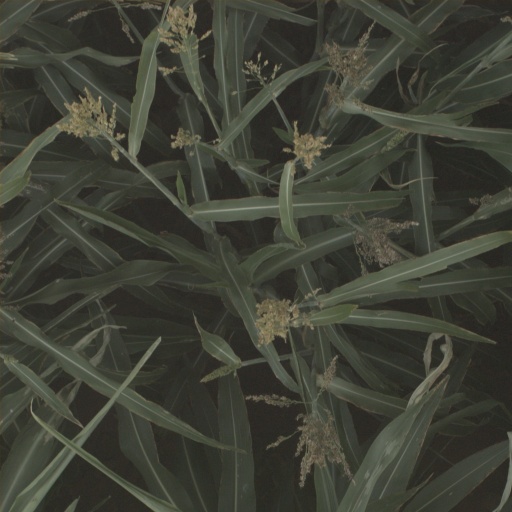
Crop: sorghum